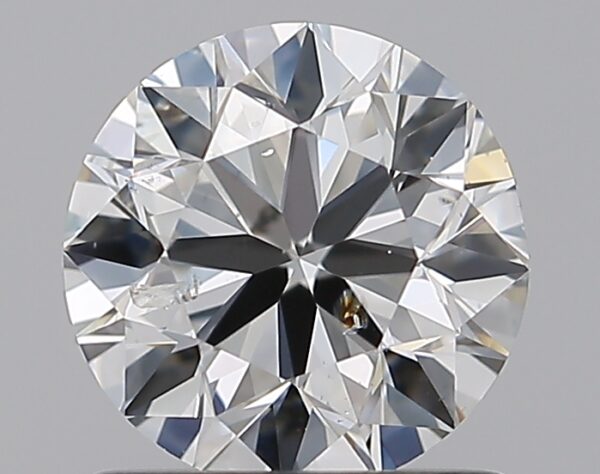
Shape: round
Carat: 1
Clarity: SI2
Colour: G
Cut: VG
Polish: EX
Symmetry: VG
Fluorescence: N
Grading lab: GIA
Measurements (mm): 6.23 x 6.29 x 3.98